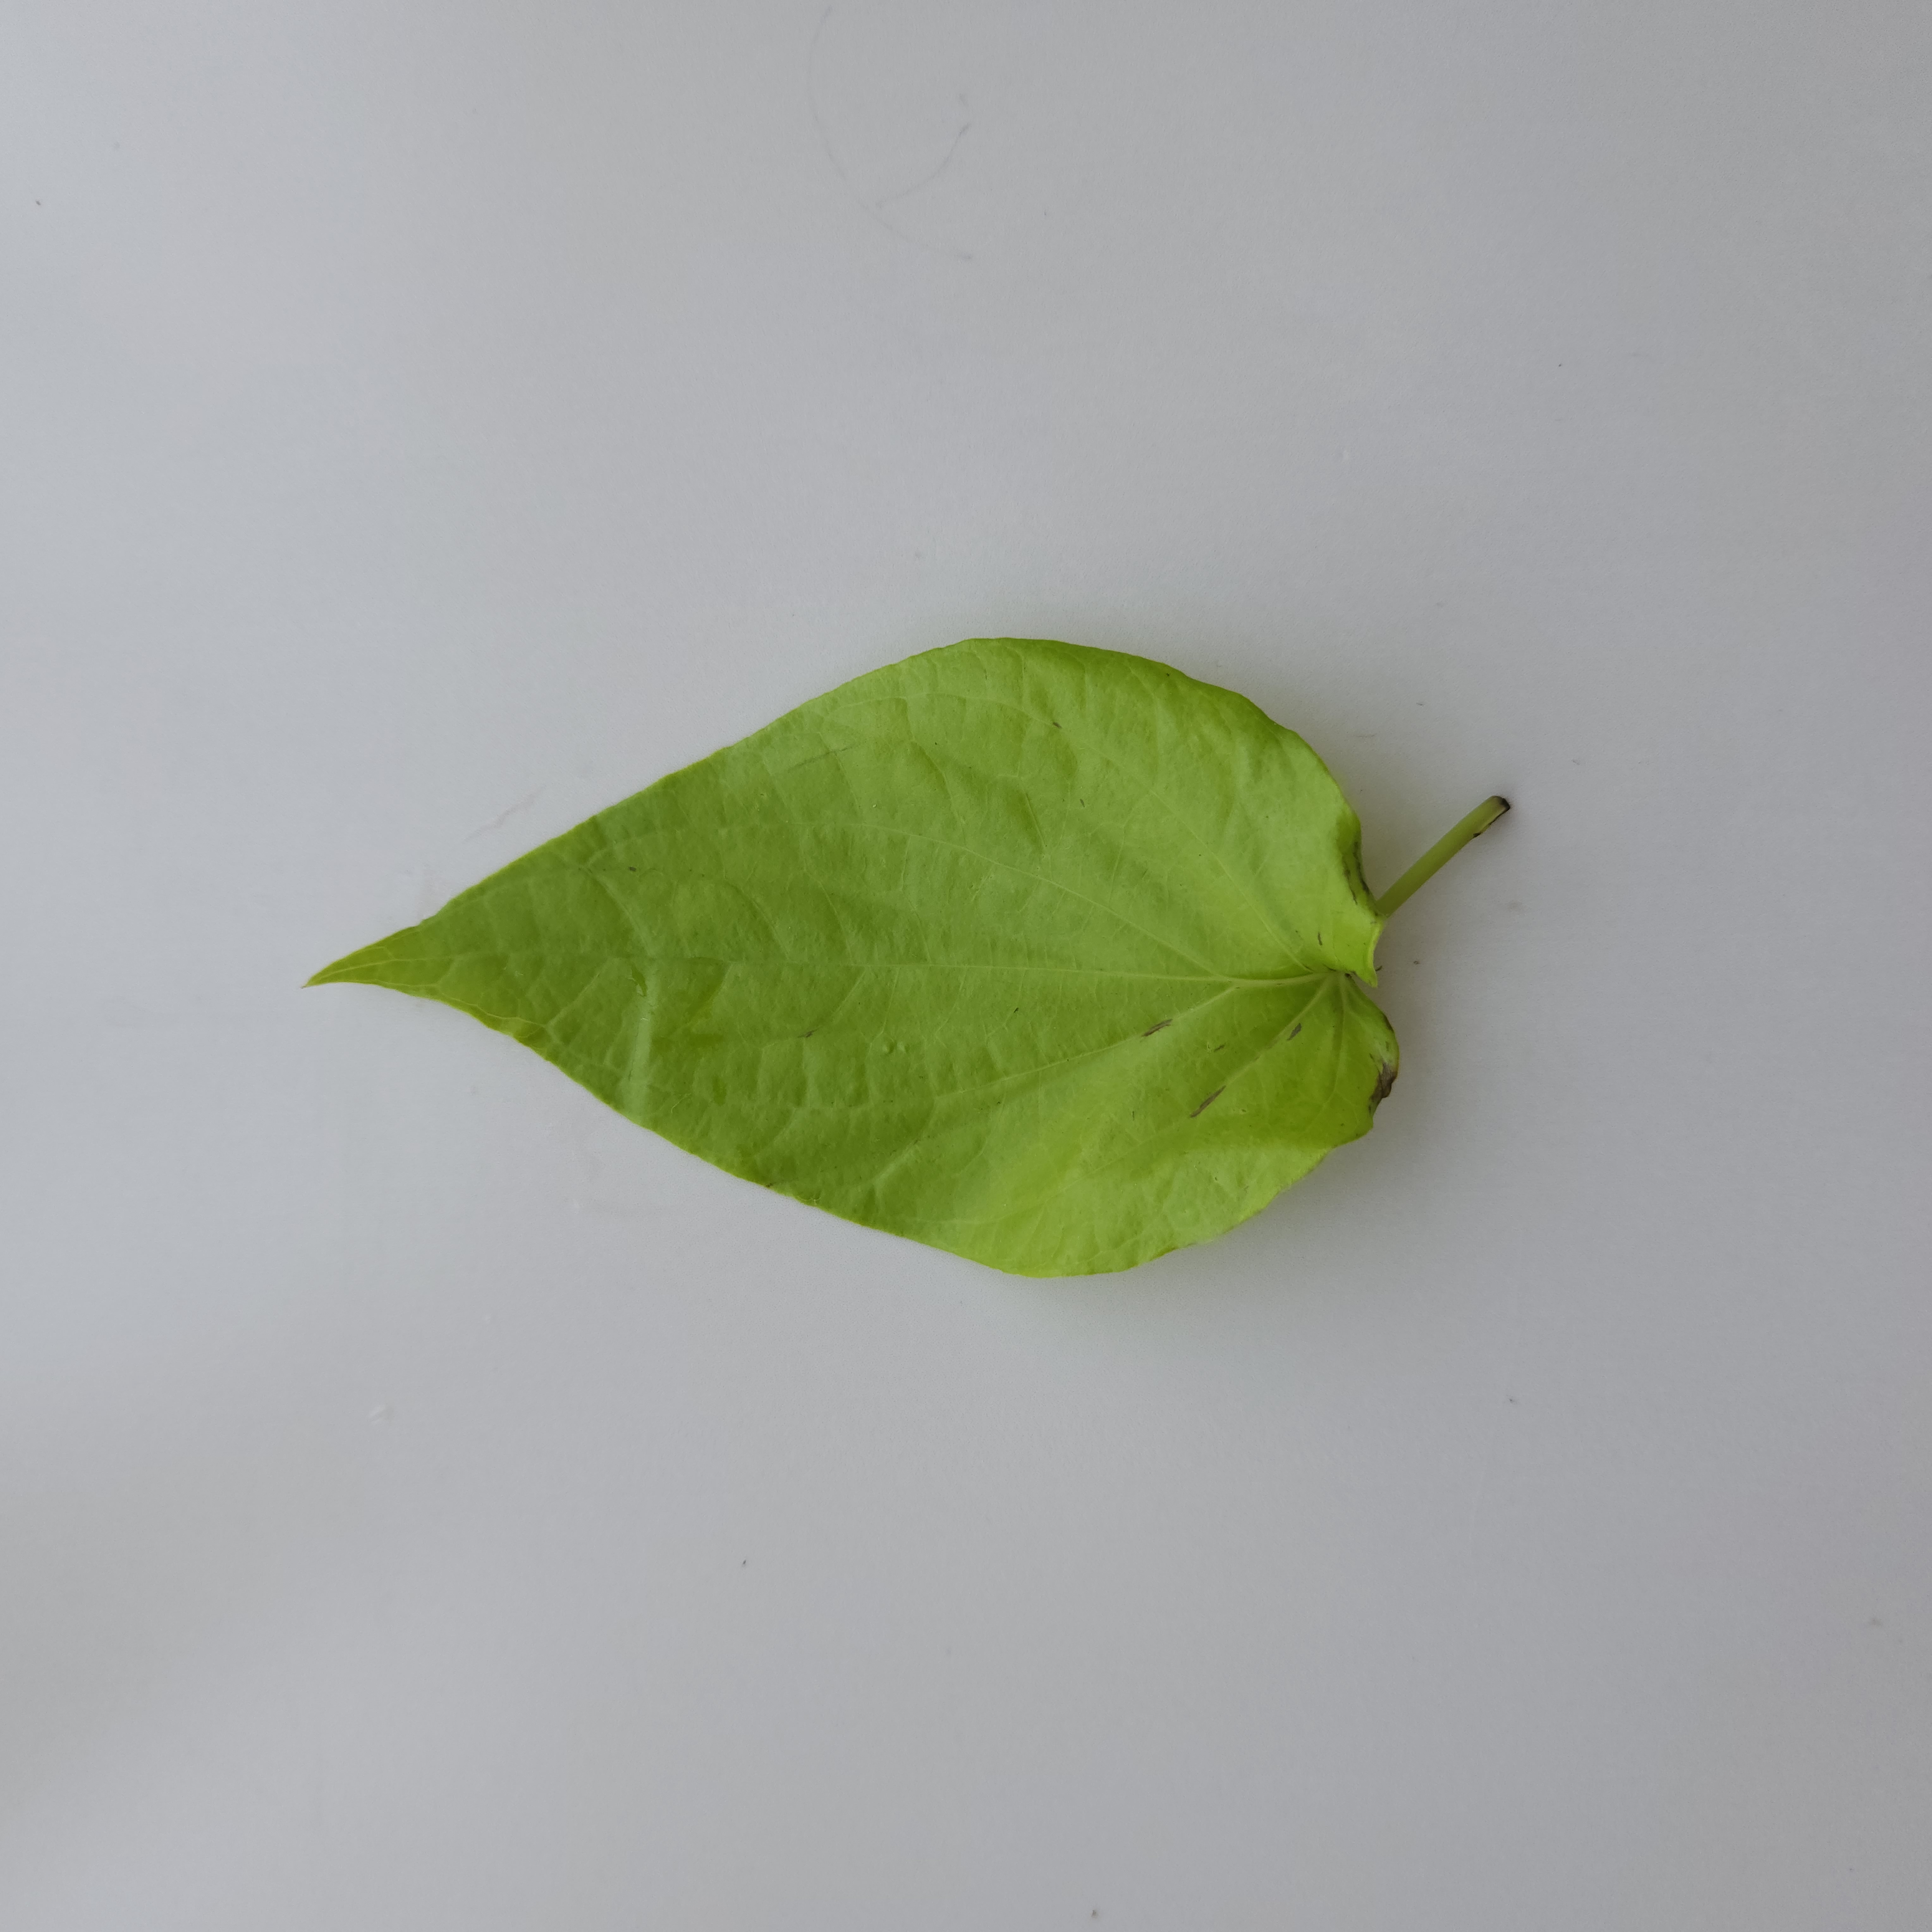
Label: Healthy